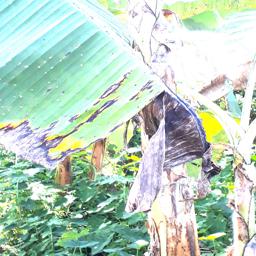
Label: POTASSIUM DEFICIENCY